Heart-Shaped Box (novel)

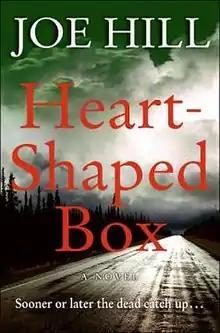
Cover of US edition

Heart-Shaped Box is the debut horror novel by American author Joe Hill. The book was published on February 13, 2007, by William Morrow.